SM U-139

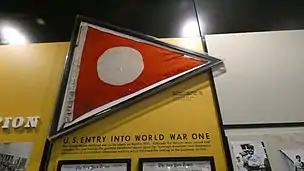
Weather flag of SM "U-139" at the National Museum of the United States Air Force.

SM "U-139" was the lead ship of her class, one of the submarines serving in the Imperial German Navy in World War I. She was commissioned on 18 May 1918 under the command of Lothar von Arnauld de la Perière, who named the submarine "Kapitänleutnant Schwieger", after Walther Schwieger, who had sunk the in 1915. She only sailed on one war patrol, during which she sunk four ships. "U-139" surrendered to France on 24 November 1918 and shortly afterwards became French submarine "Halbronn" (until 24 July 1935 when she was broken up).